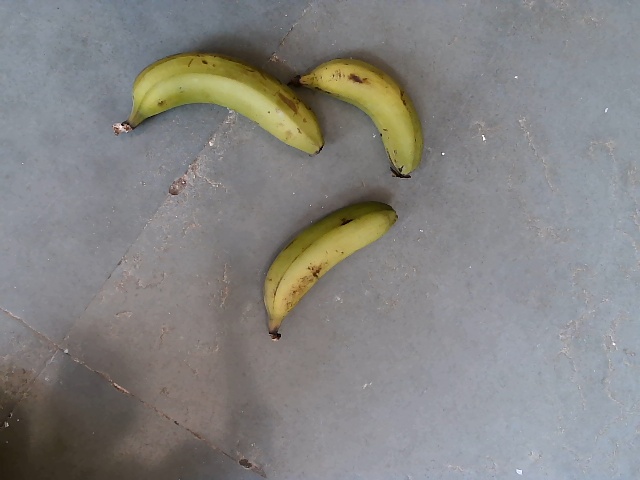
Label: Raw_Banana